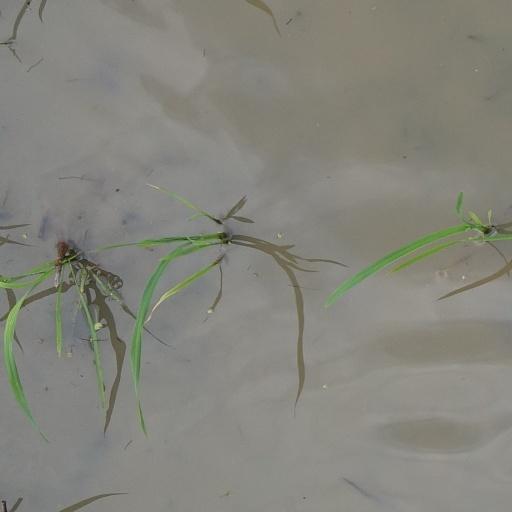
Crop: rice